NGC 474

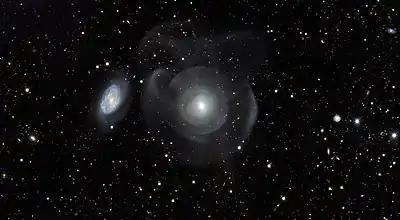
NGC 474's (right) tidal tails and shell-like structures may be from collision(s) with another galaxy. A neighboring spiral galaxy, NGC 470, is on the left.

In July 2017 a Type Ia supernova designated SN 2017fgc was discovered in NGC 474. It was located at a considerable distance from the galactic nucleus.